History of Ferrari

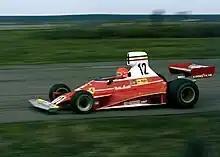
Niki Lauda driving a Ferrari 312T at the 1975 British Grand Prix.

As Ferrari struggled with sales and production in the late 1960s, it reluctantly turned to Fiat for financial assistance, and the two would complete an acquisition deal in June of 1969. Fiat S.p.A. received 50% of the company's shares upon its completion, with Ferrari keeping the other 50%. The 50–50 split in shares reflected a projected split in responsibilities, where Fiat would take charge of road car development and manufacturing, while Enzo would retain complete control over racing operations. An immediate result of the buyout was an increase in available investment funds, and work started at once on a factory extension intended to transfer production of the Fiat Dino over from Turin. New model investment further up in the Ferrari range also received a boost. Ferrari's racing programme was also able to capitalise on this influx of funds, allowing the company to create the Ferrari 512 prototype car, a new test track located in Fiorano Modenese, and the Tipo 001, a new iteration of the company's flat-12 racing engines.